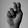
ASL letter: N